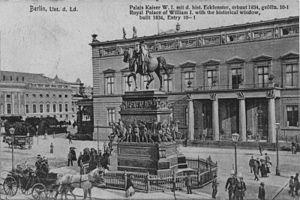
Le Vieux Palais de Berlin est un palais situé à Berlin au numéro 9 d'Unter den Linden. C'était l'ancienne résidence de Guillaume Iᵉʳ qui jouxte la Alte Bibliothek. Il fait actuellement partie de l'université Humboldt qui occupe l'ancien Palais du Prince Henri lui faisant face.